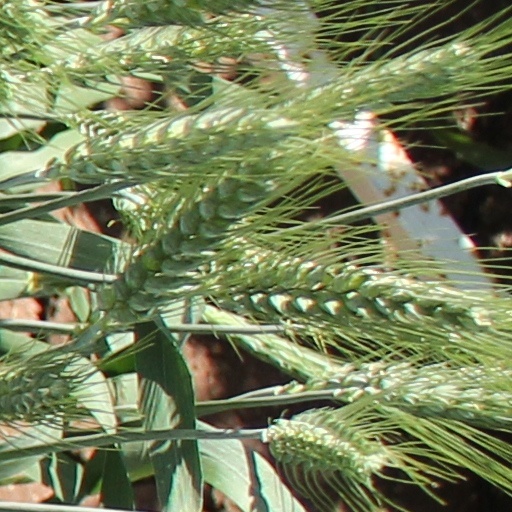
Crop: wheat